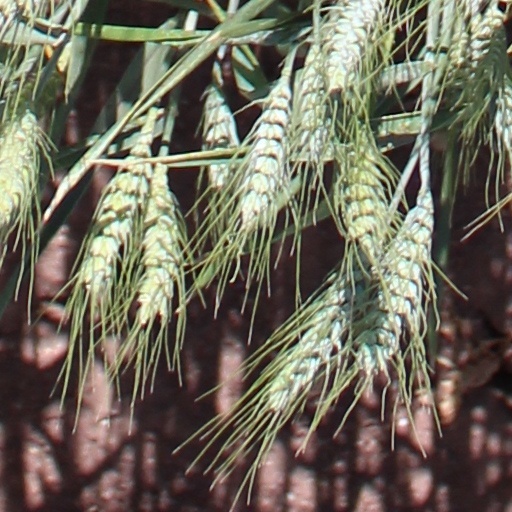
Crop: wheat